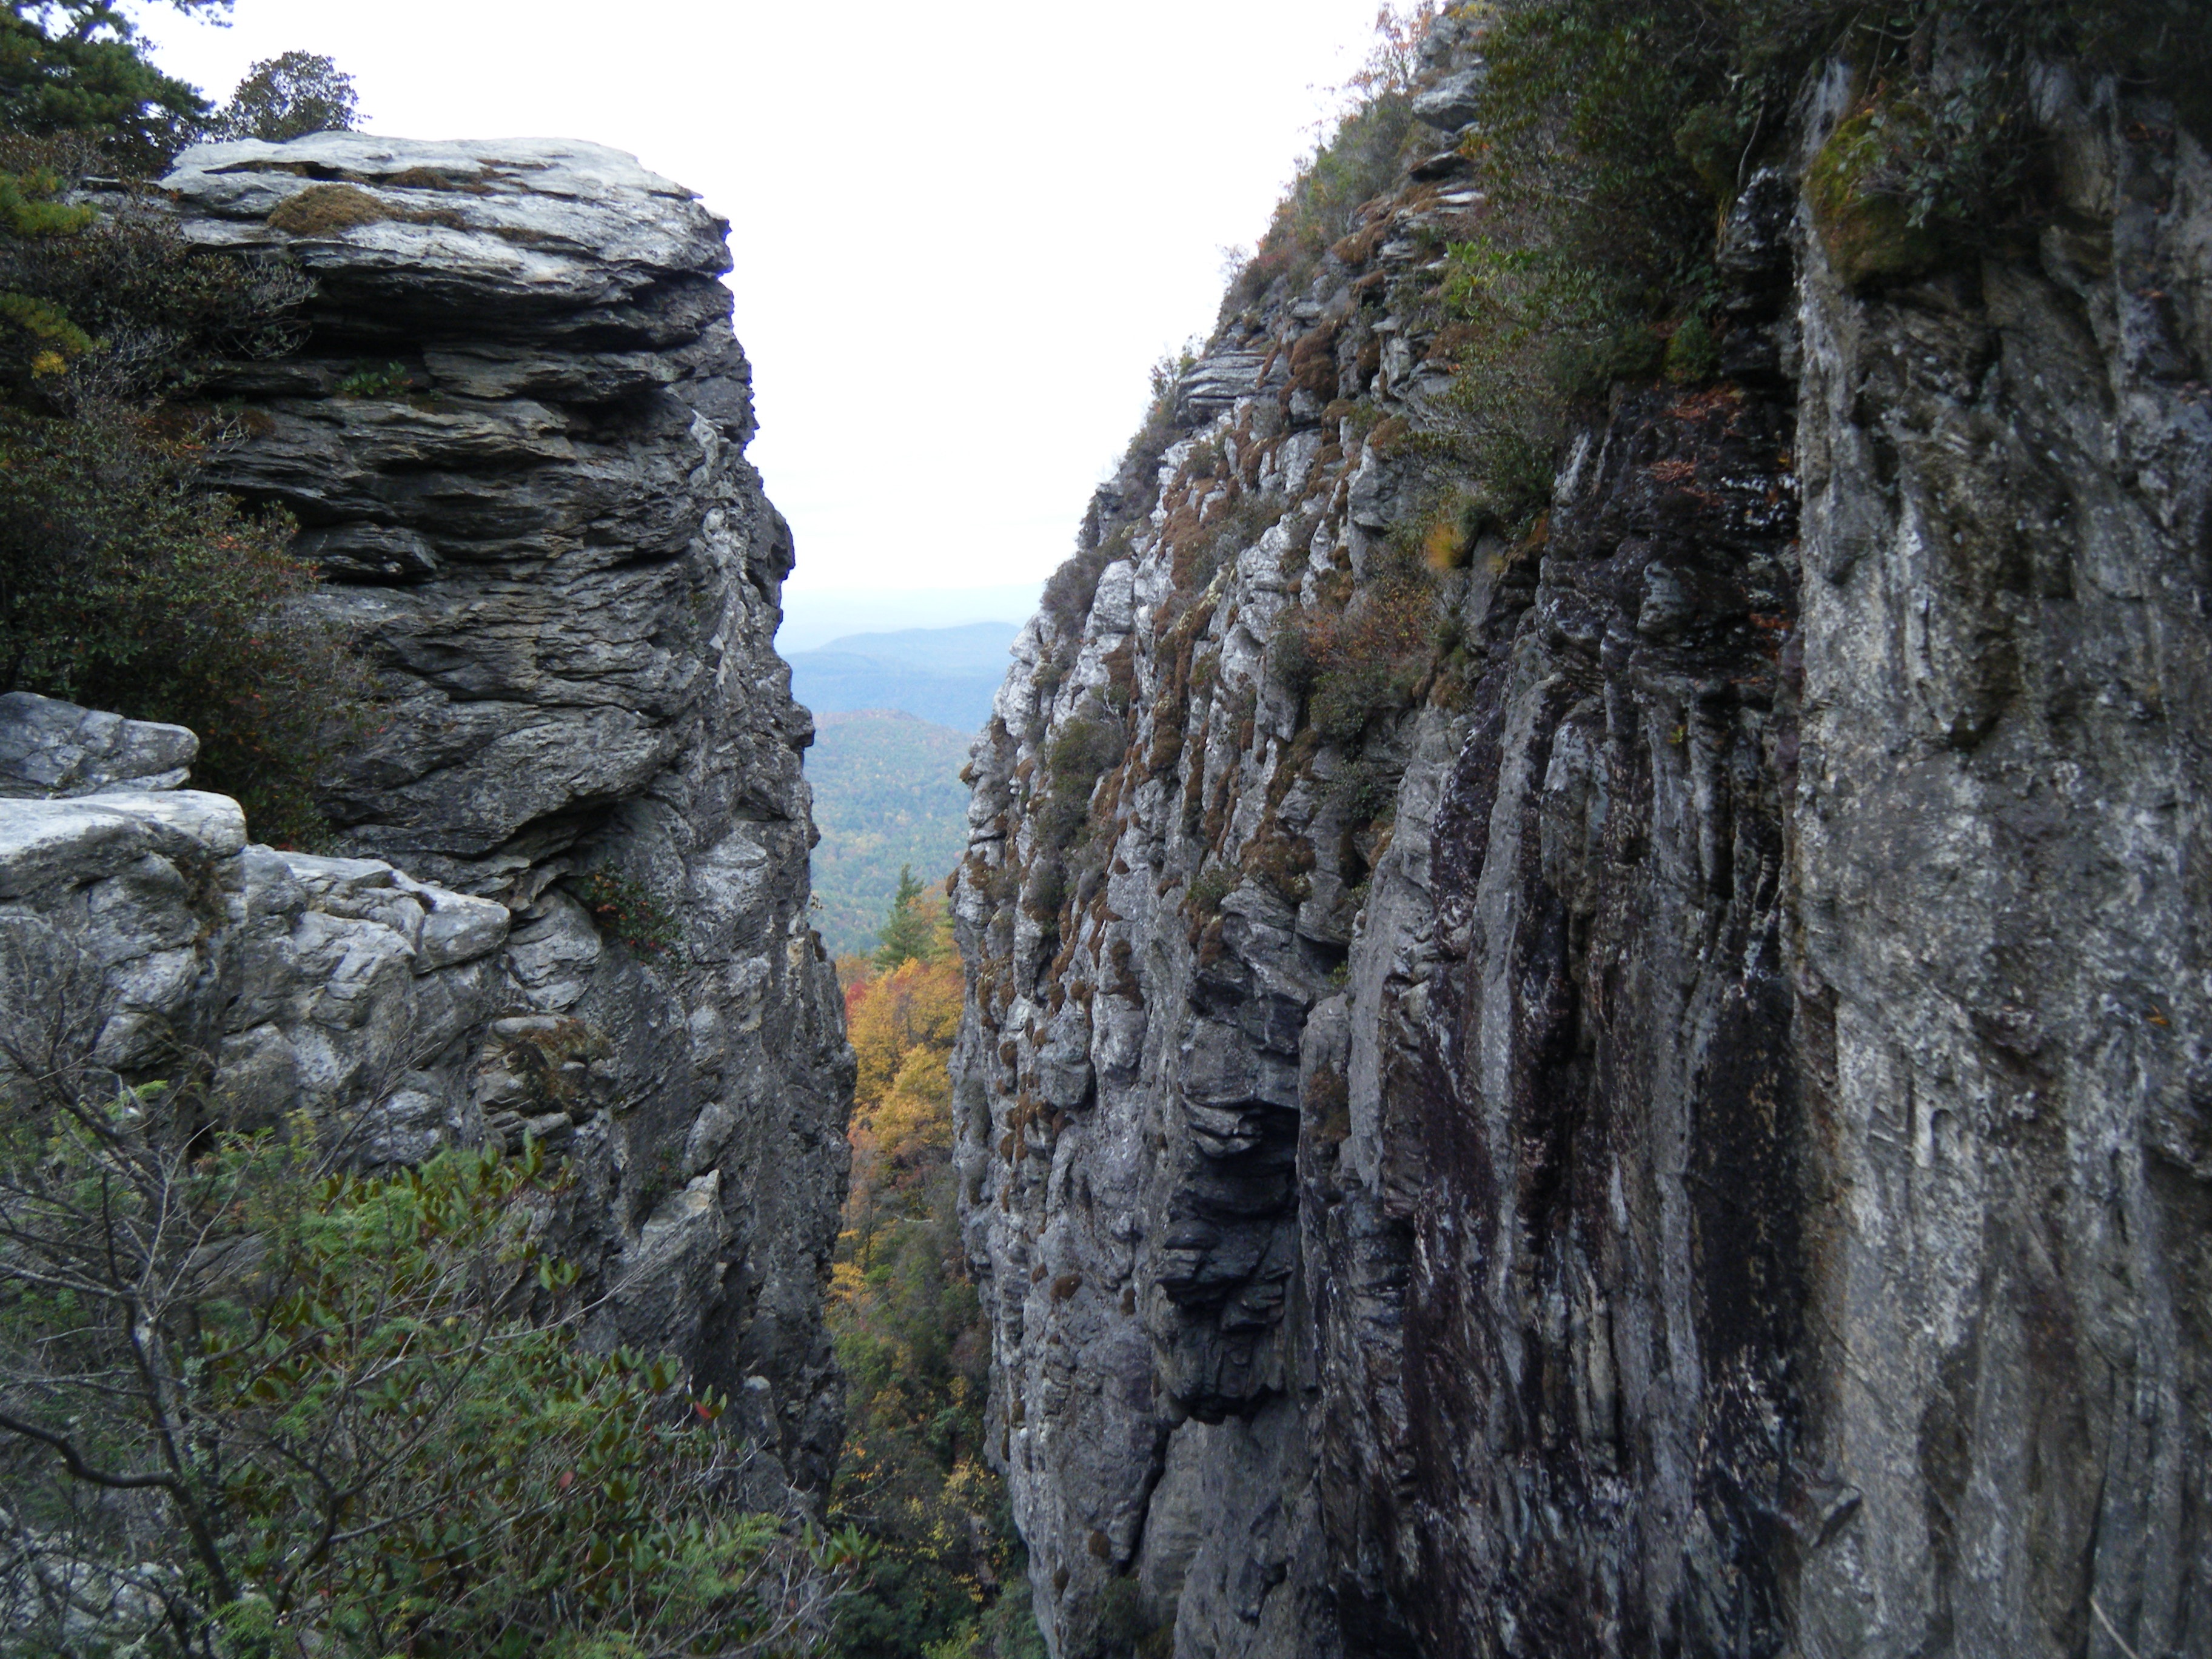
table, landscape, tree, nature, forest, rock, wilderness, mountain, trail, adventure, travel, formation, cliff, scenic, park, blue, terrain, overlook, material, ridge, outdoors, national, north, geology, outcrop, ravine, vista, nc, carolina, bedrock, appalachian, table rock